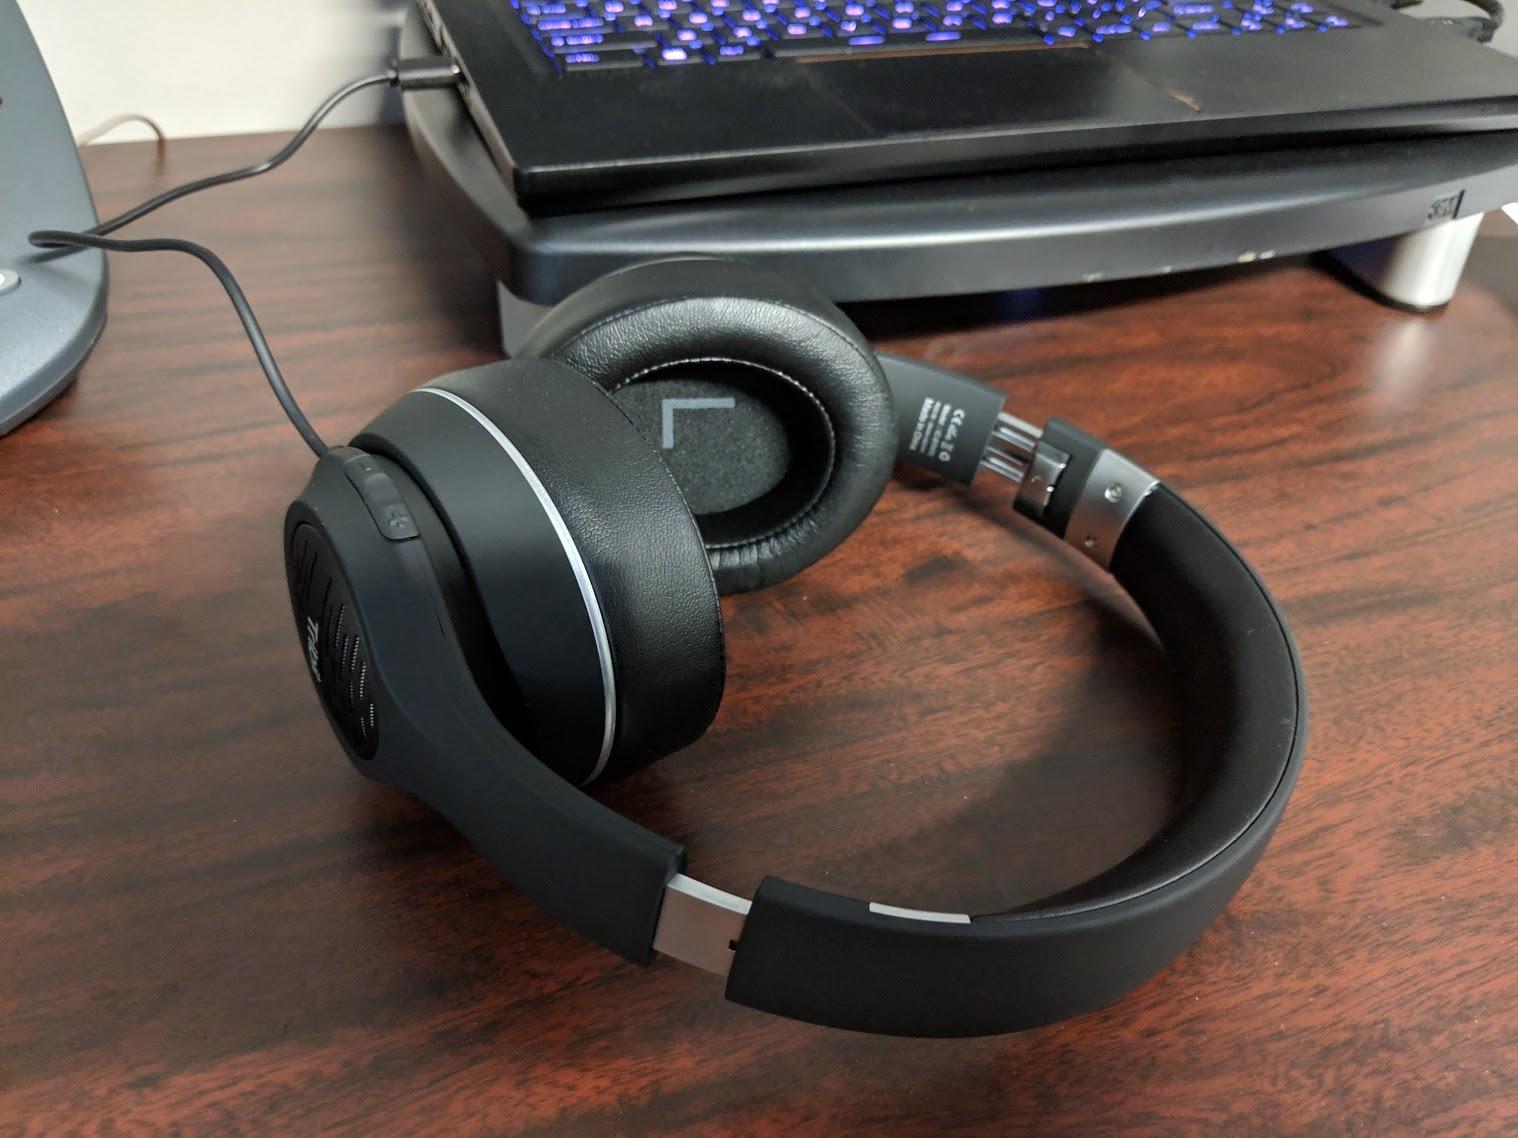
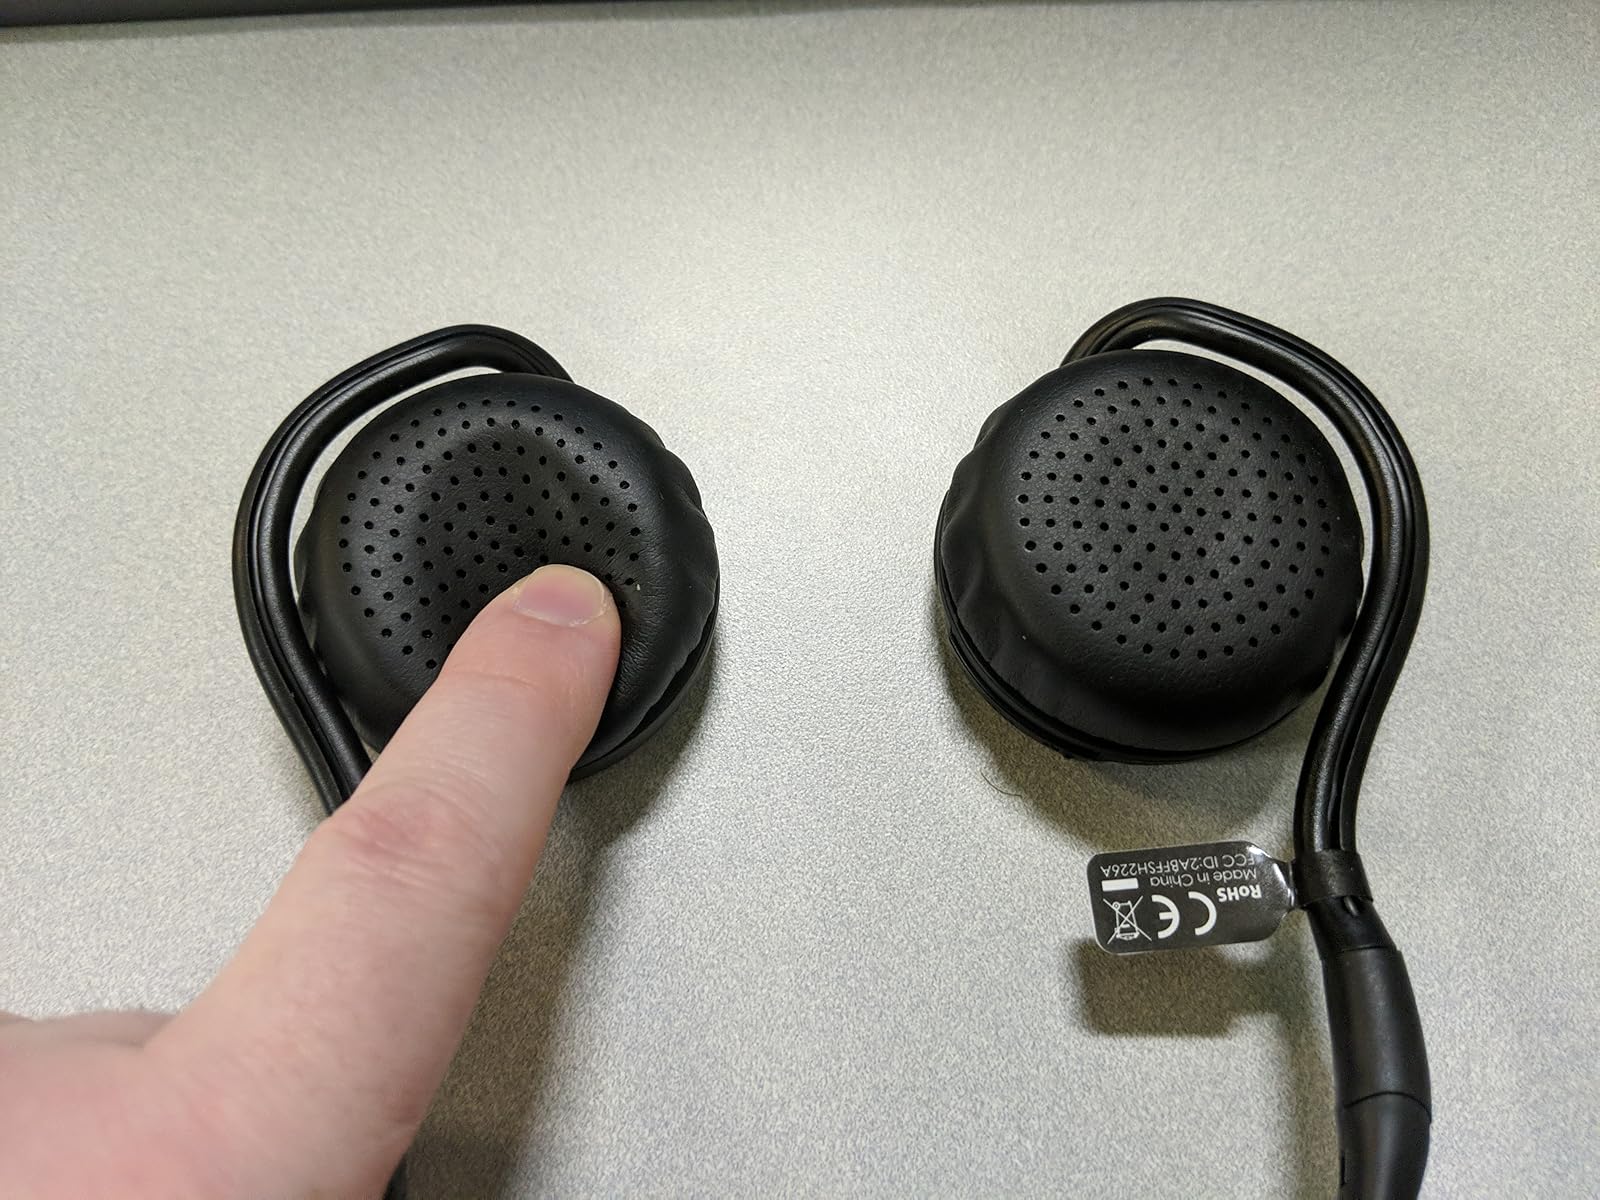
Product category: headphones
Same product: no